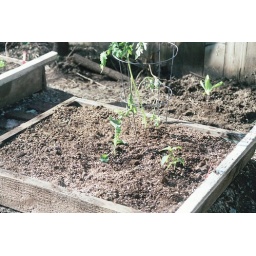
plants growing in the garden boxes